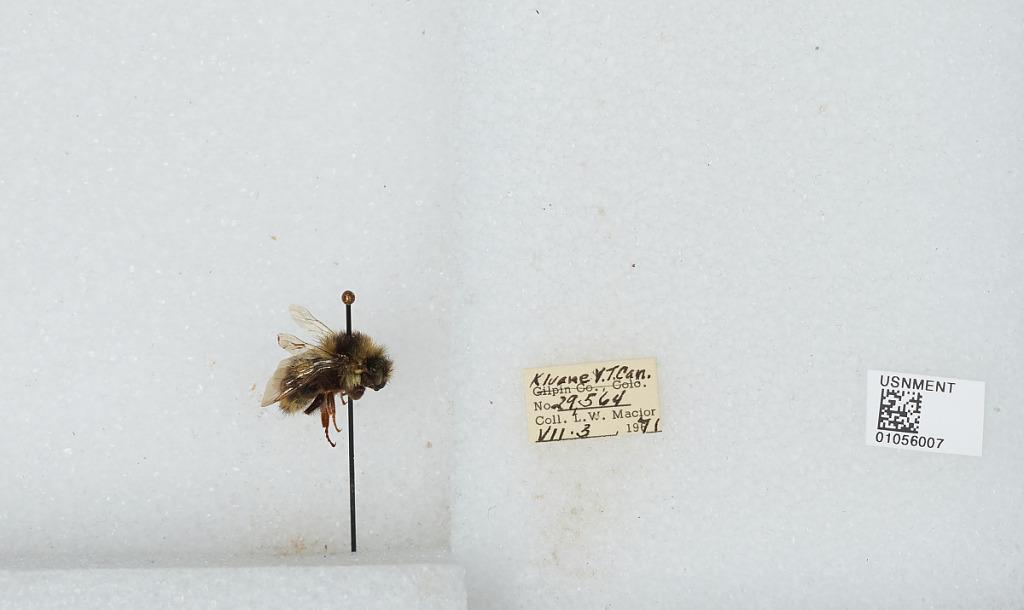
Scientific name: Bombus bifarius nearcticus
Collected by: L. Macior
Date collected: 1971-7-3
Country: Canada
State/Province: Yukon Territory
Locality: Kluane
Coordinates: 60.75, -139.5